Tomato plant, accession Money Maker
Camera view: tilt-top (135 deg); turntable rotation: 60 degrees
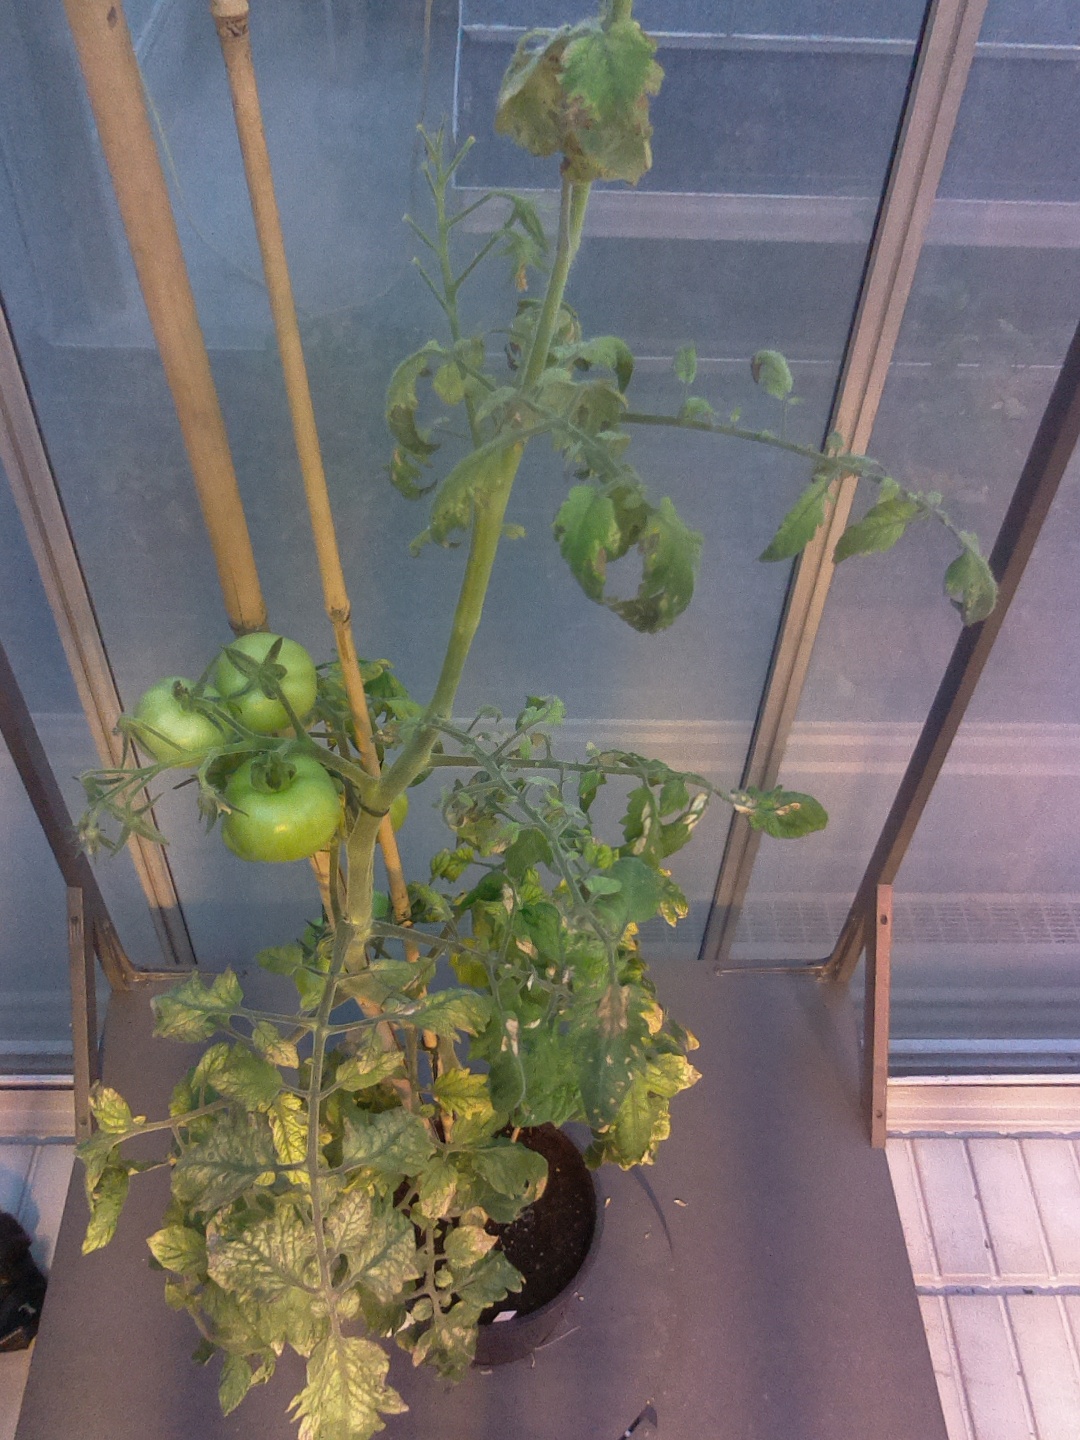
BBCH growth stage 75: 50%-60% of final fruit size